December 2013 North American storm complex

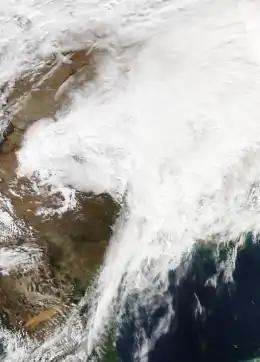
Satellite image from NASA depicting the system over the Central United States on 21 December.

The December 2013 North American storm complex was a significant storm complex that included many different types of severe weather, including a winter storm, a severe ice storm and a tornado outbreak that impacted the central and eastern portions of Canada, parts of the Central Great Plains, the Southern United States, and the northeastern United States from 20 to 23 December 2013. Formed in the South Central United States, the storm headed across the Great Plains towards Canada into Atlantic Canada and northeastern United States where the storm dissipated on 23 December 2013. The storm produced freezing rain and snow to the affected areas which caused massive damage to electric power transmission and trees. The storm resulted in 29 deaths, loss of power to over a million residents and over $200 million in damages. The storm produced similar conditions to the ice storm of 1998 which affected similar areas.